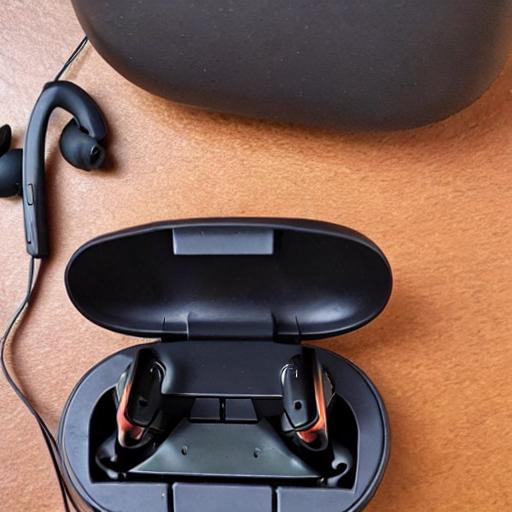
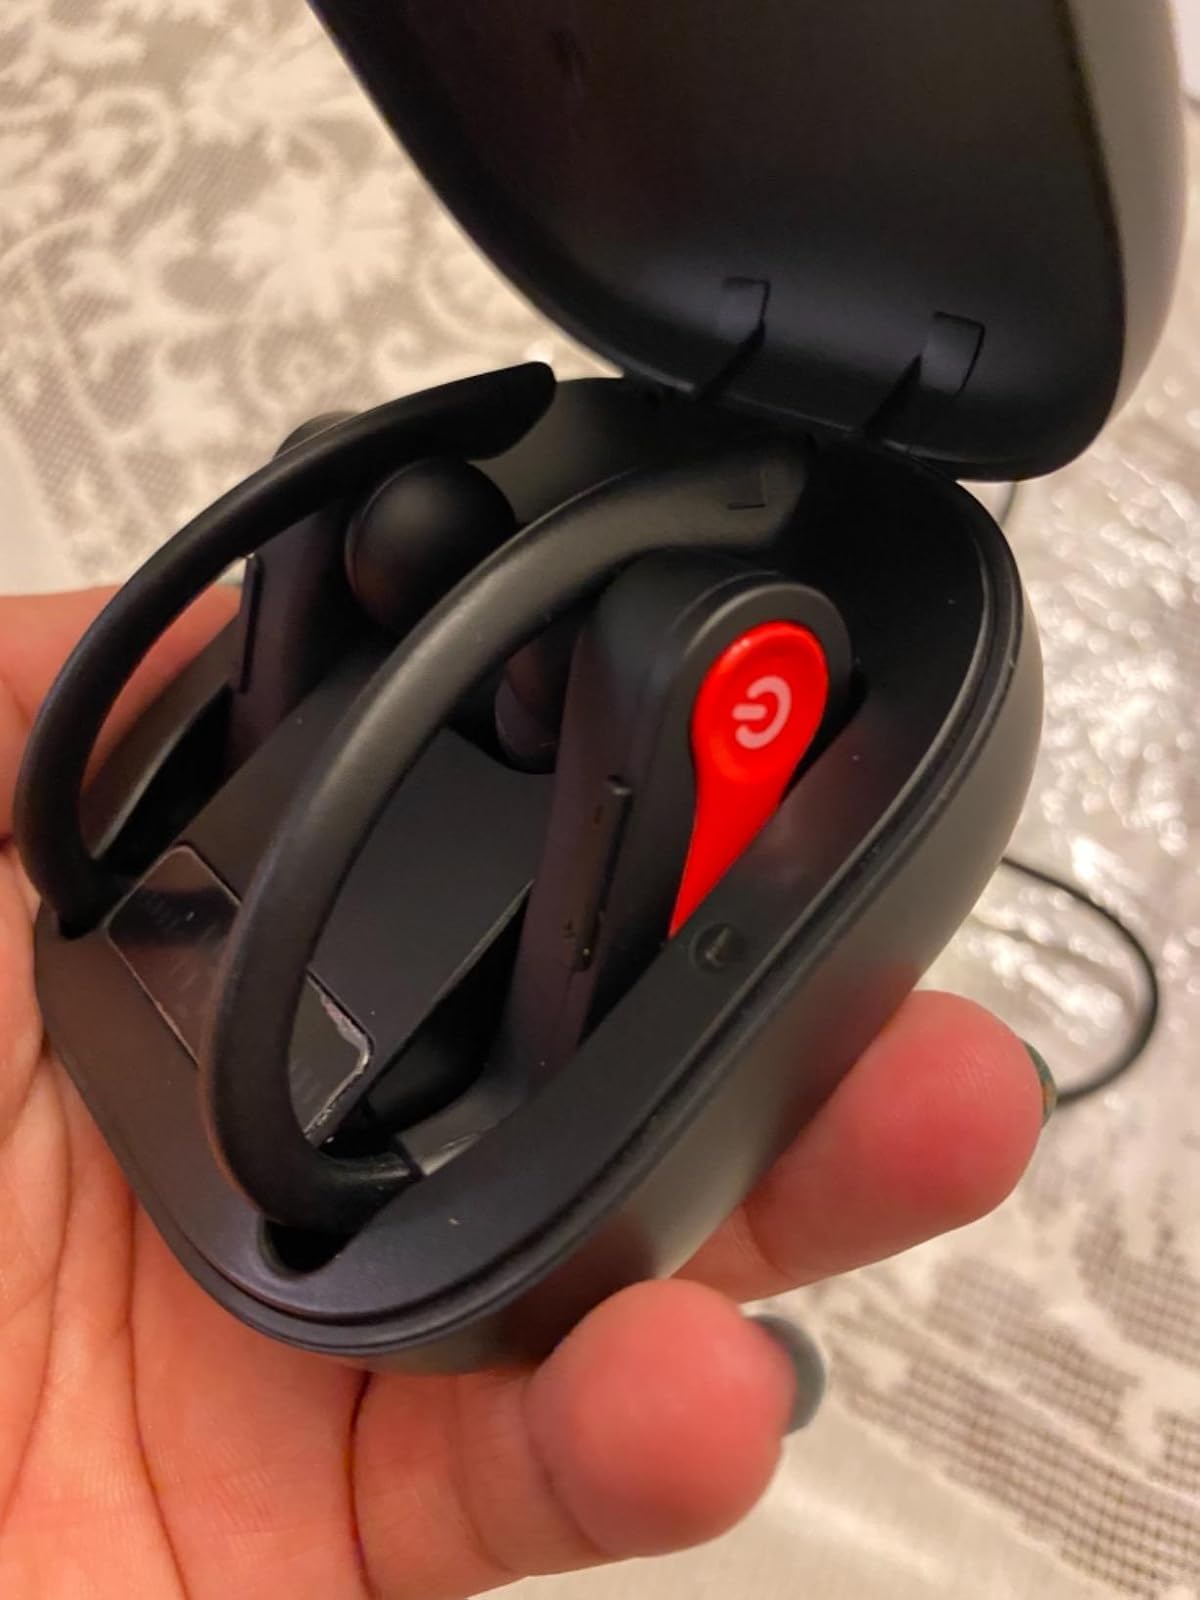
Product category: earbuds
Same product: no